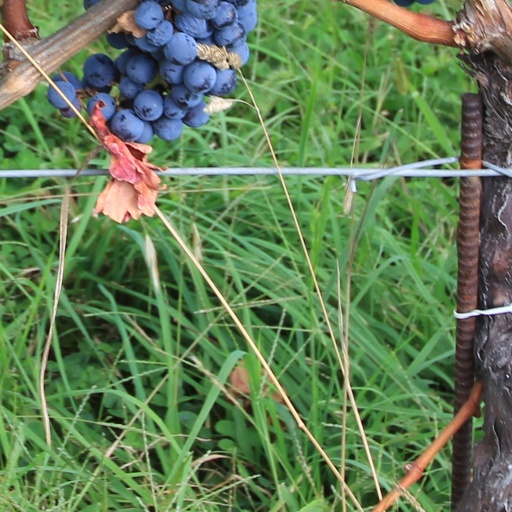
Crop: grape